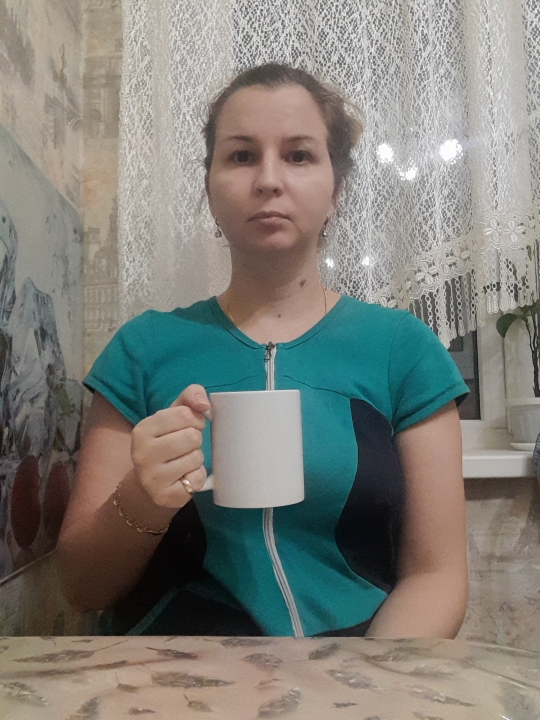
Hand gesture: no_gesture